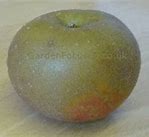
Label: apple